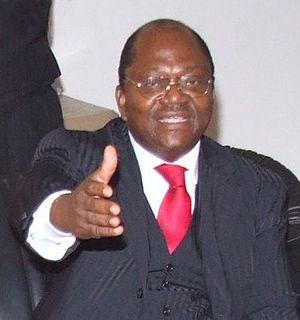
Son Excellence René Isekemanga Nkeka
René Isekemanga Nkenka, né le 4 février 1951, est un politicien kino-congolais. Il est Ministre des hydrocarbures du gouvernement Muzito I en République démocratique du Congo, du 27 octobre 2008 au 19 février 2010.